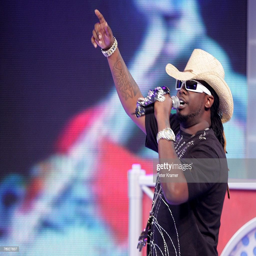
hip hop artist makes an appearance .